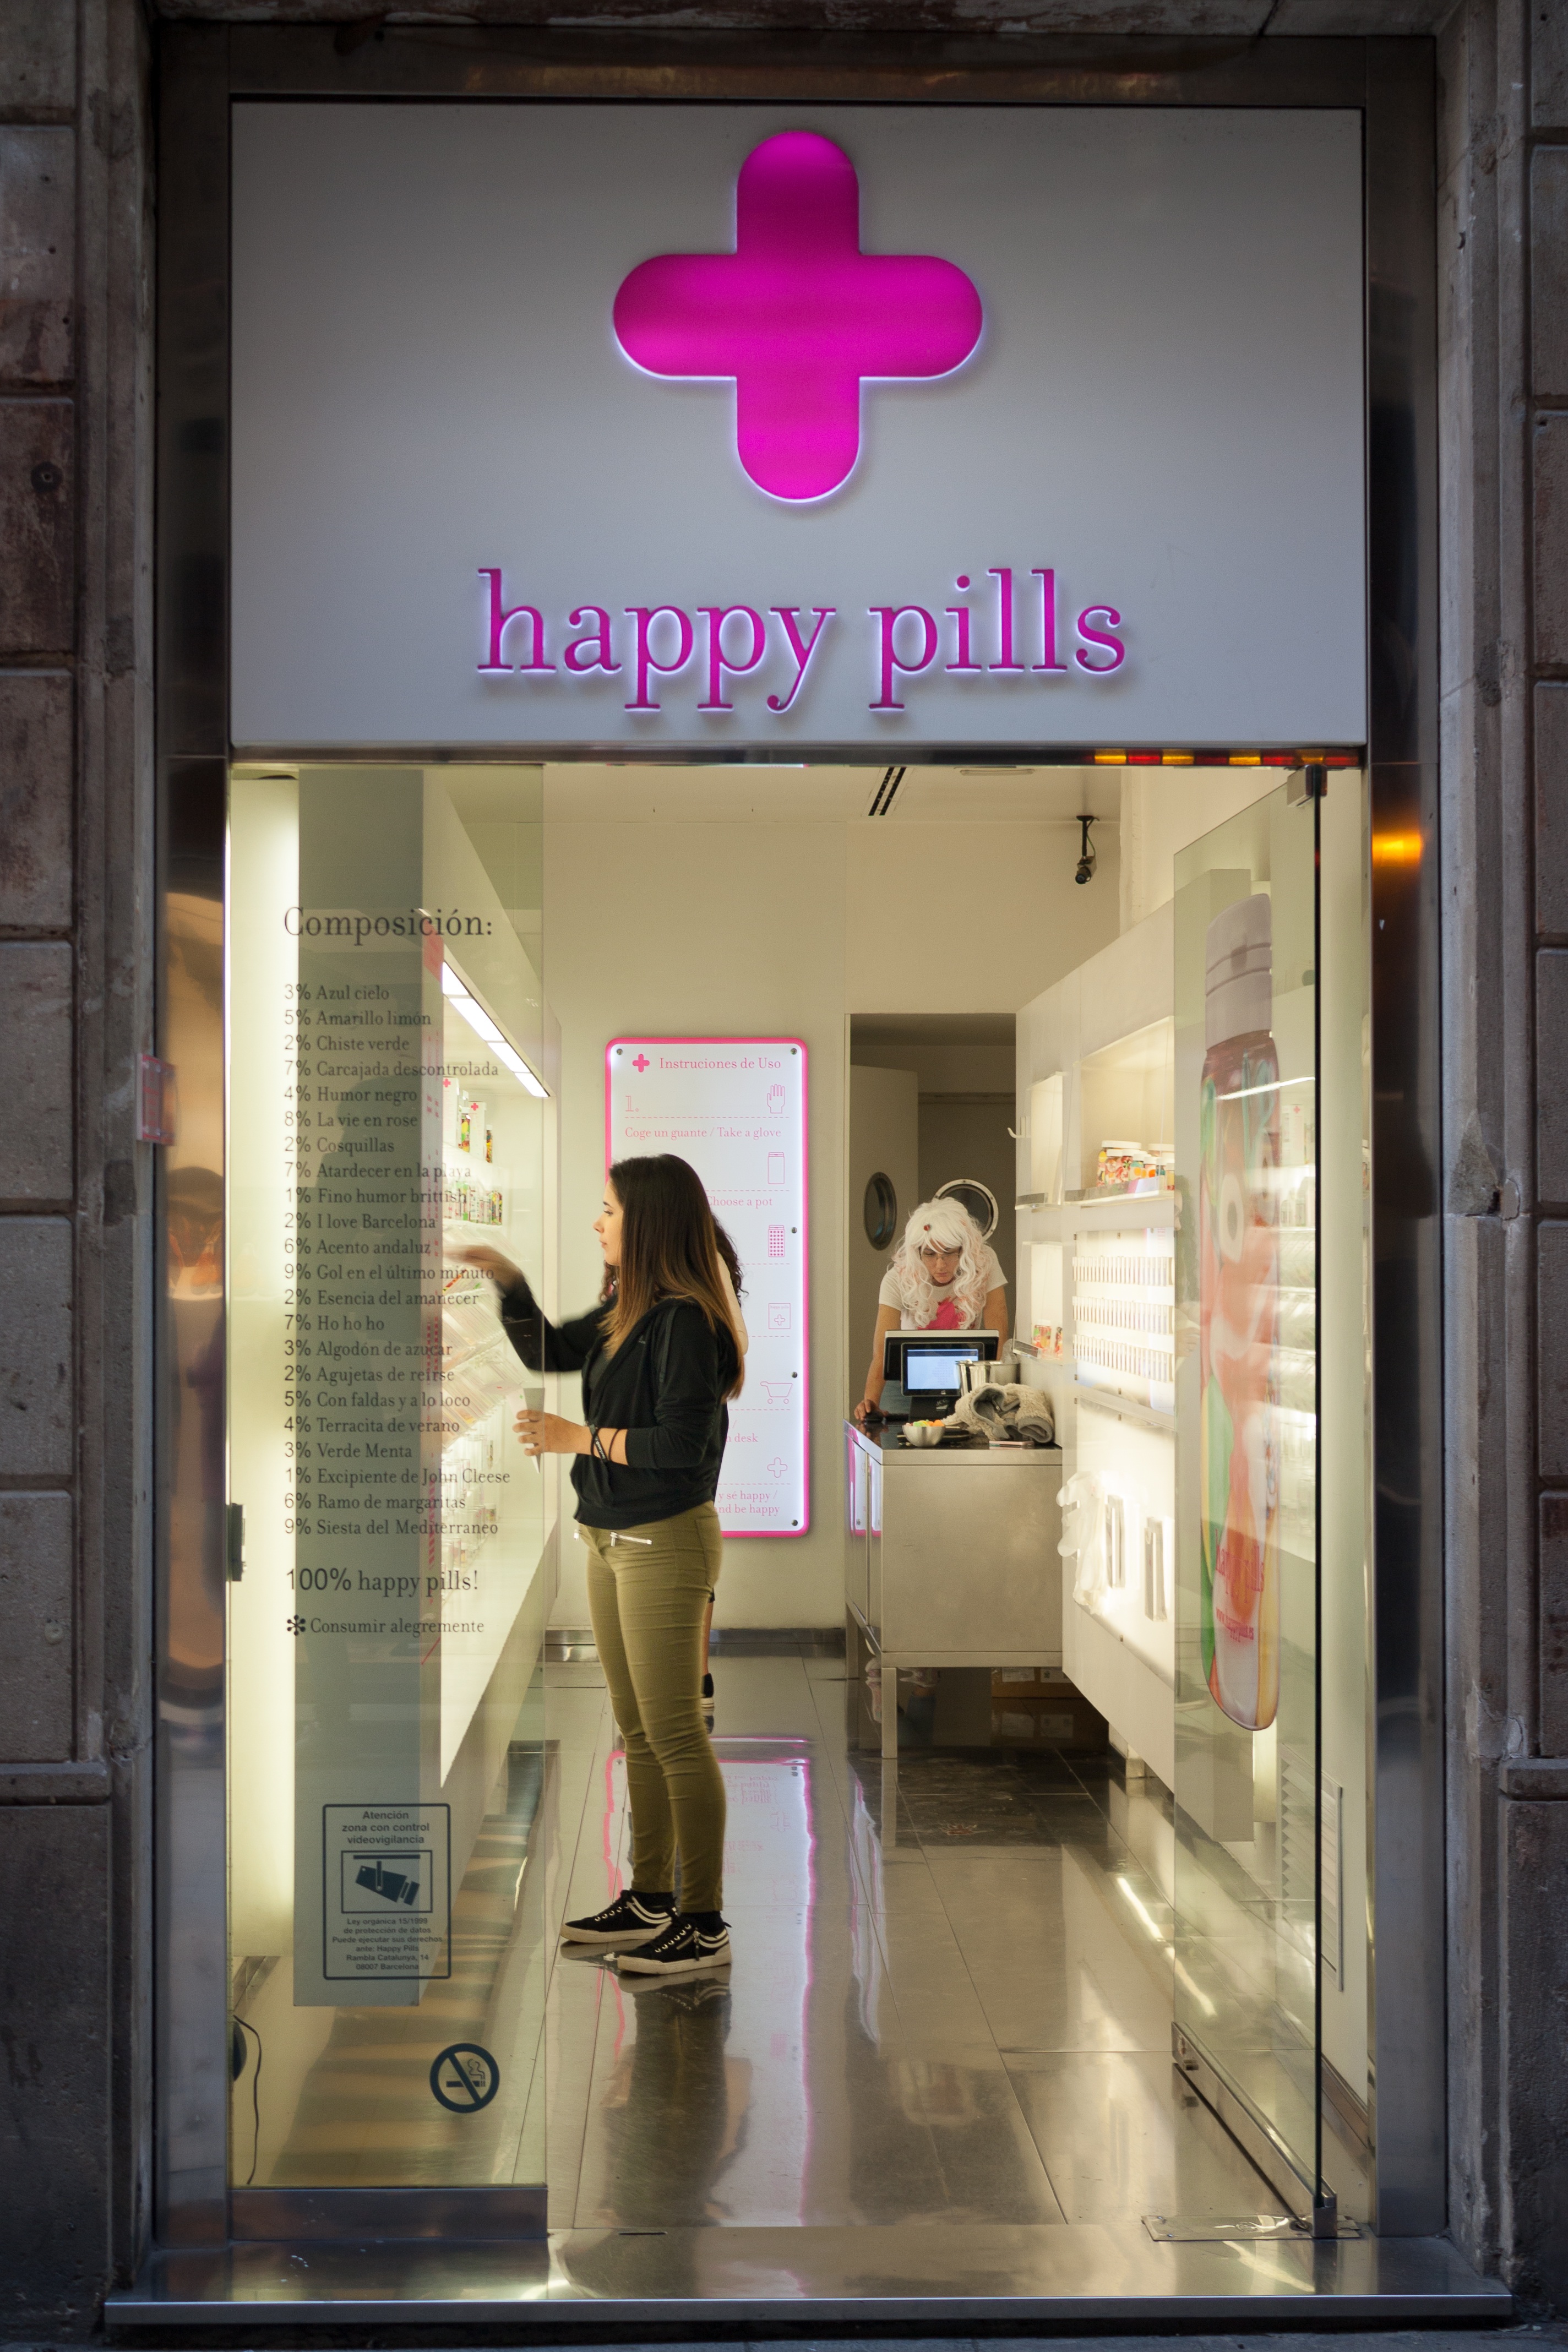
shopping, interior design, boutique, retail, display window